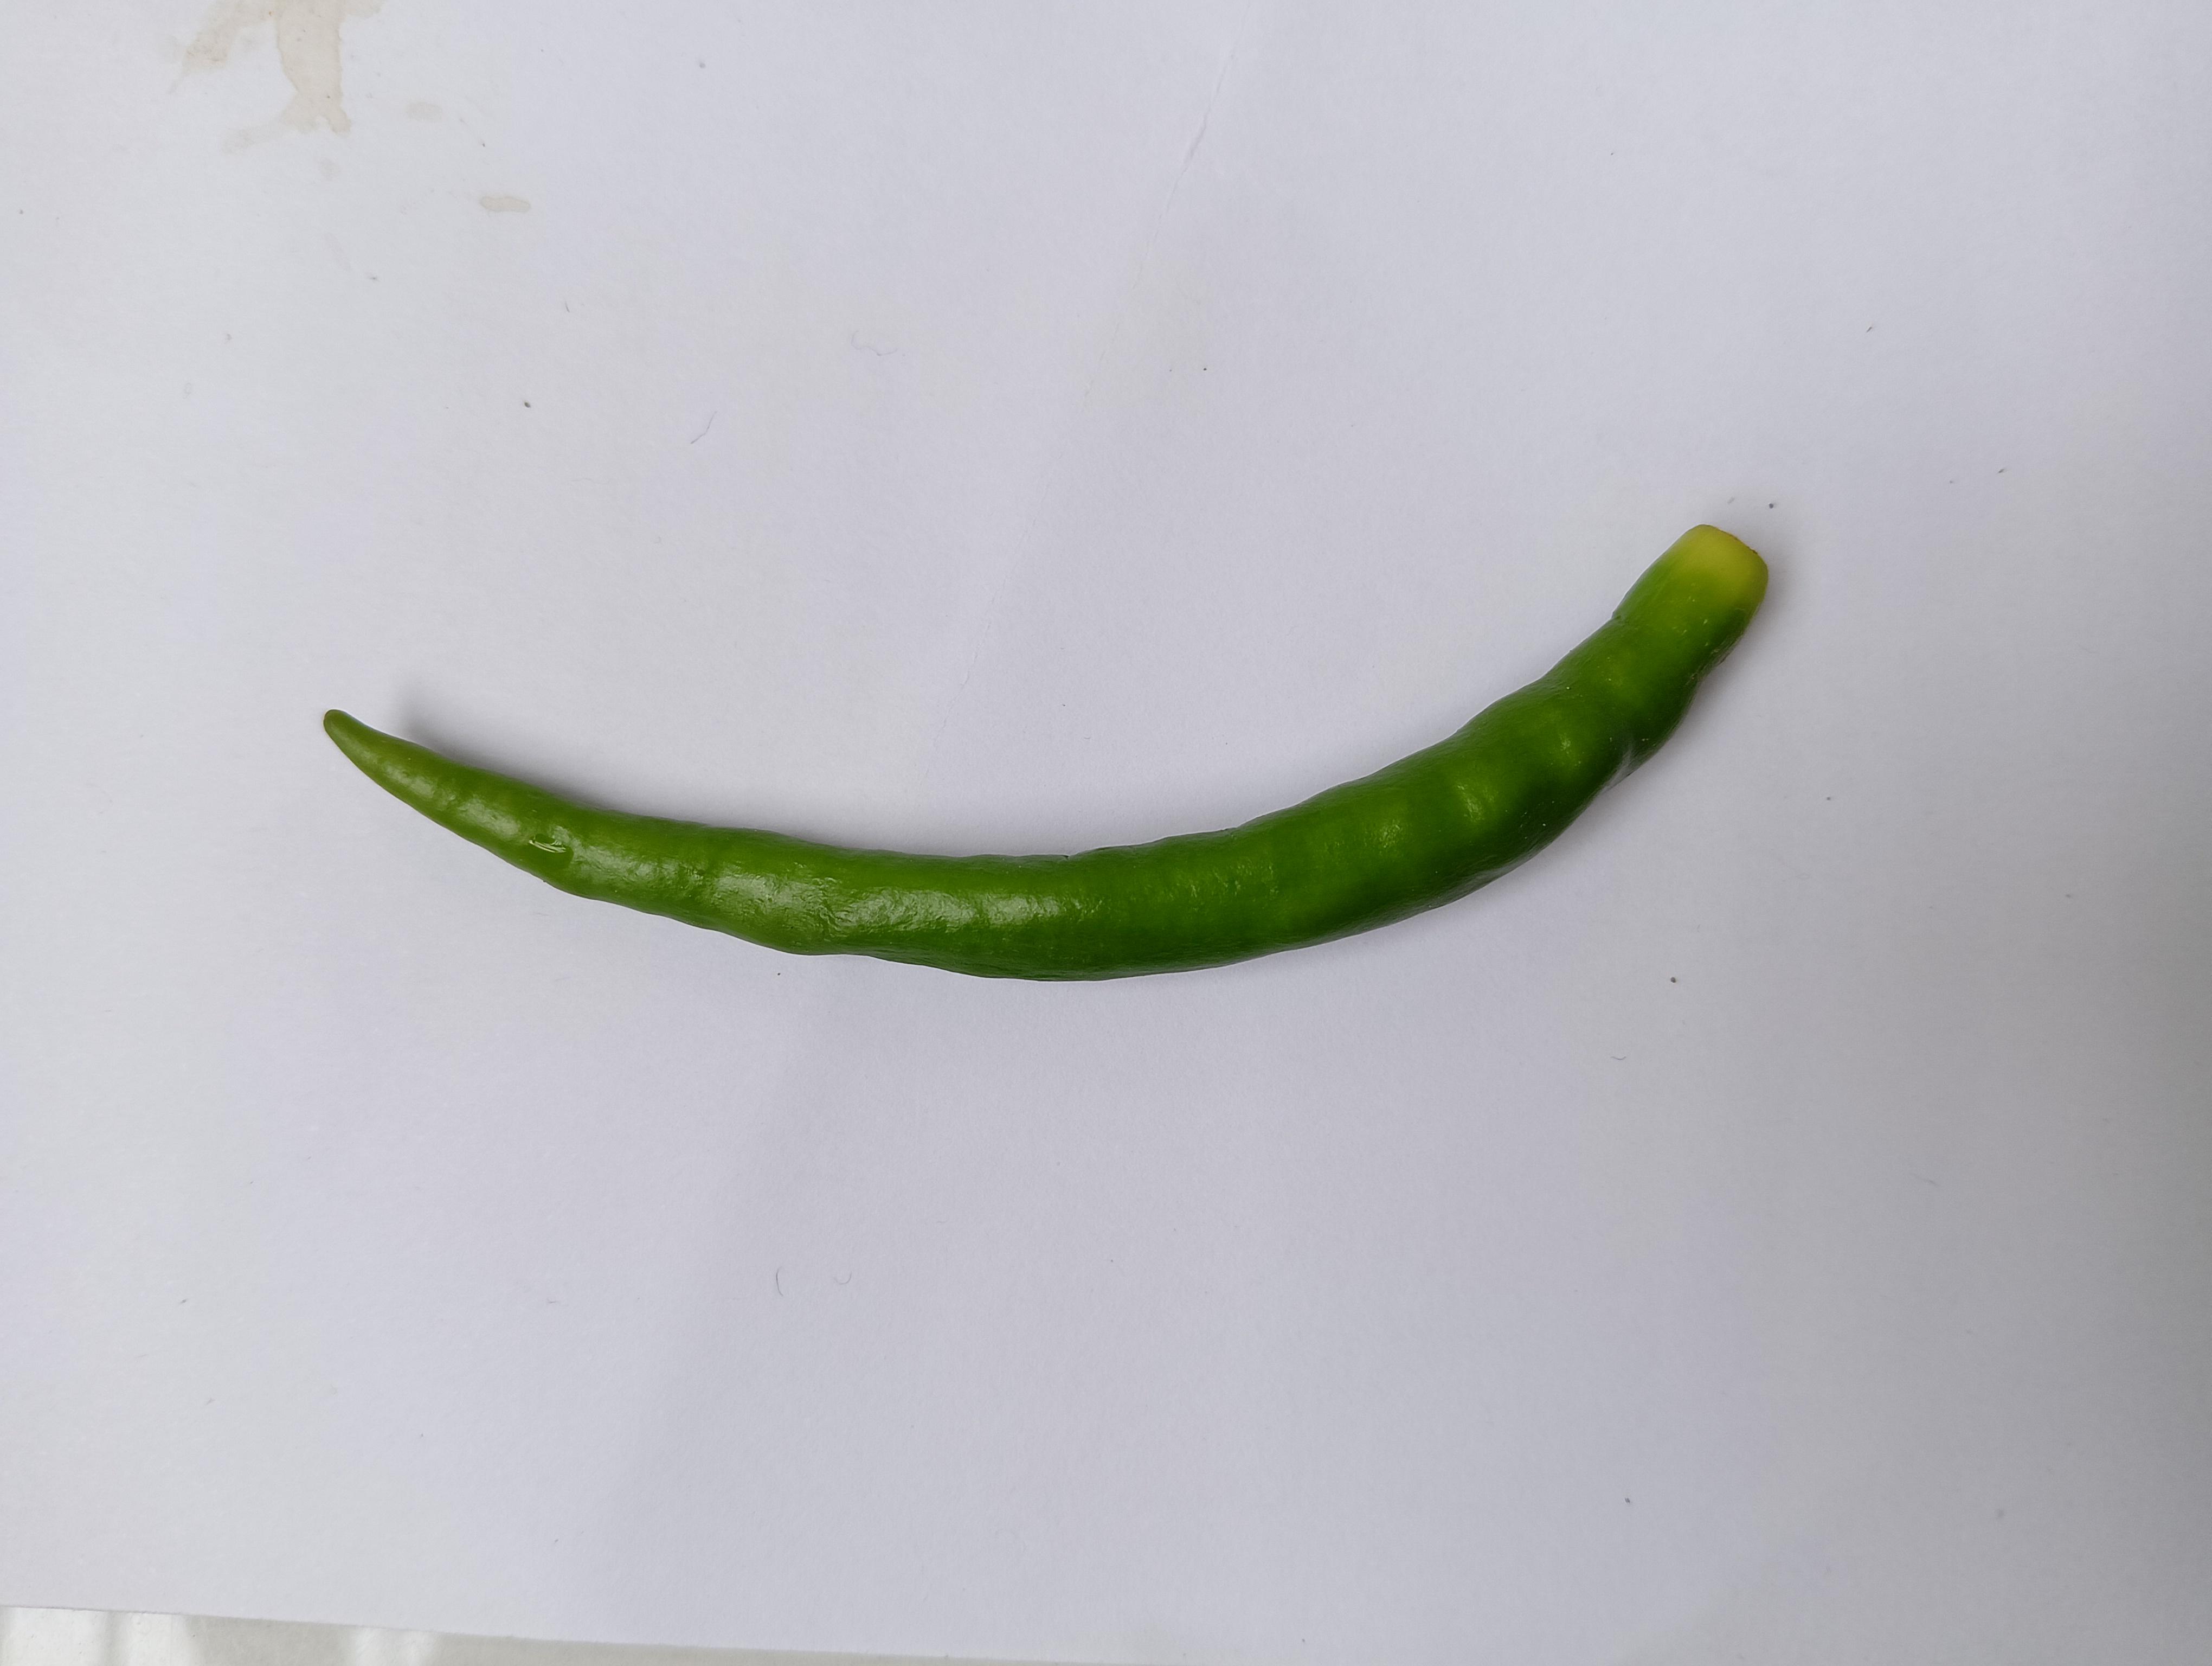
Label: Green Chili